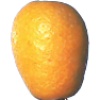
Label: kumquats